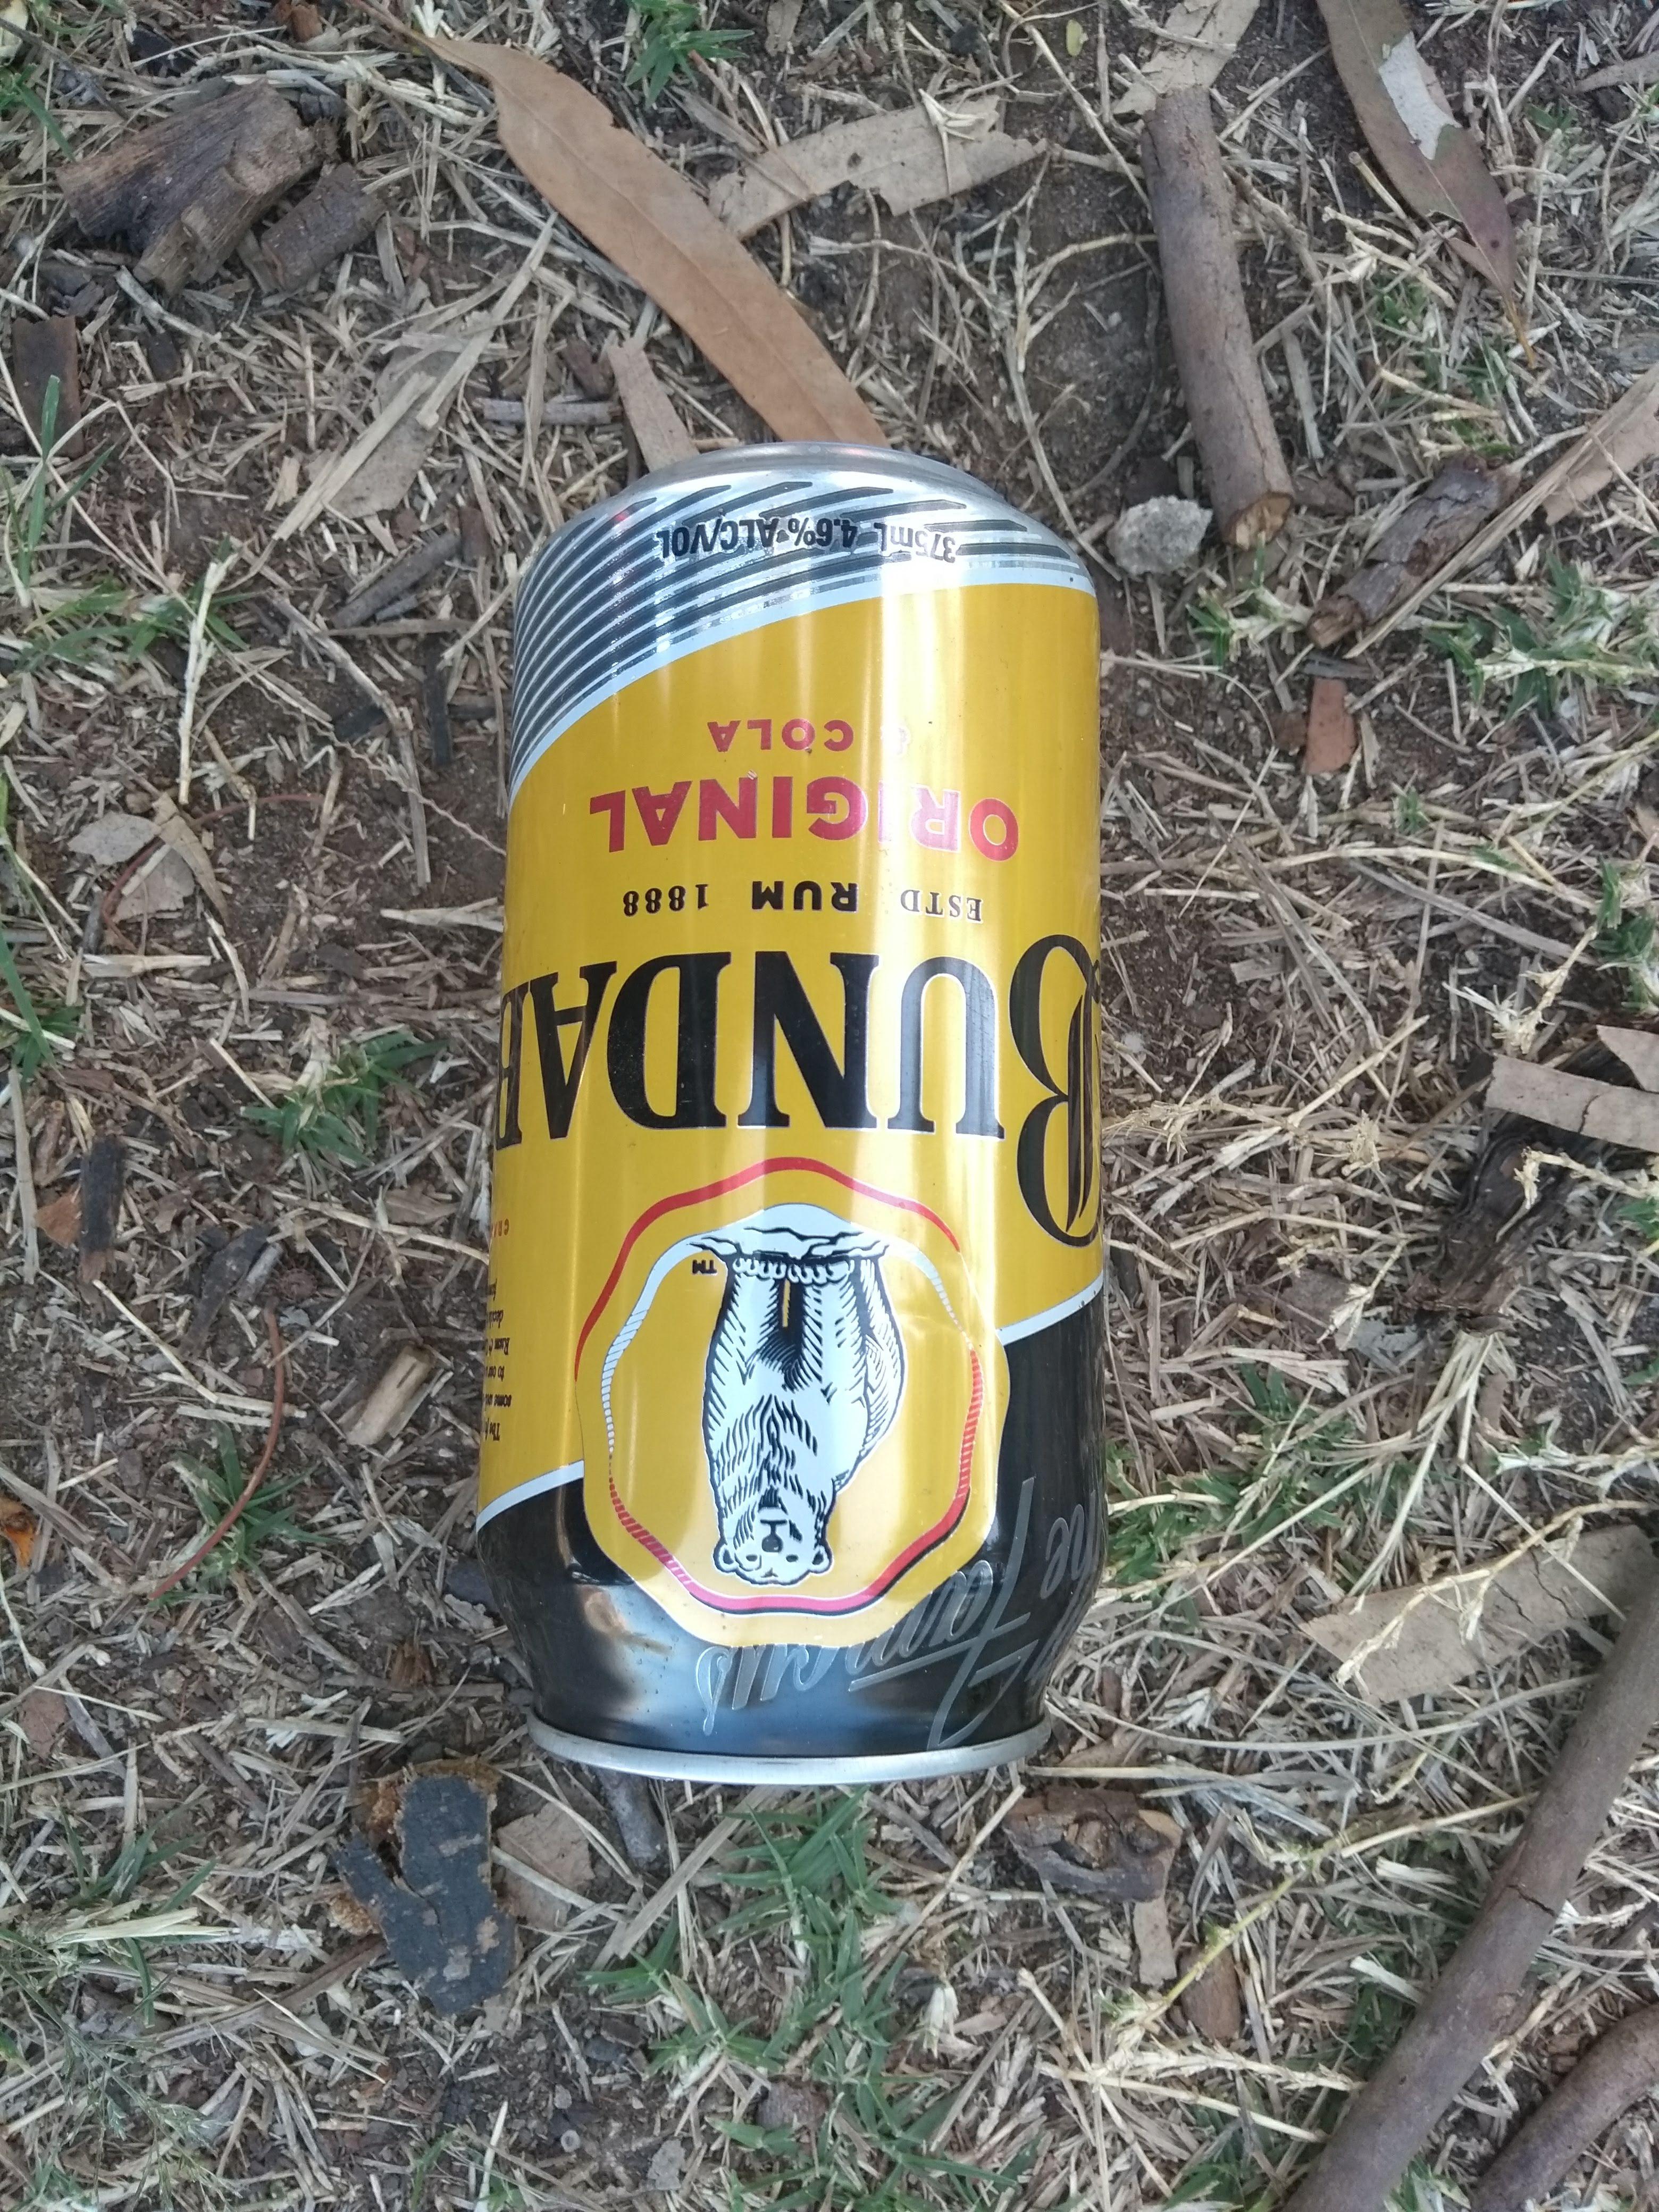
Object: Drink can (Can)